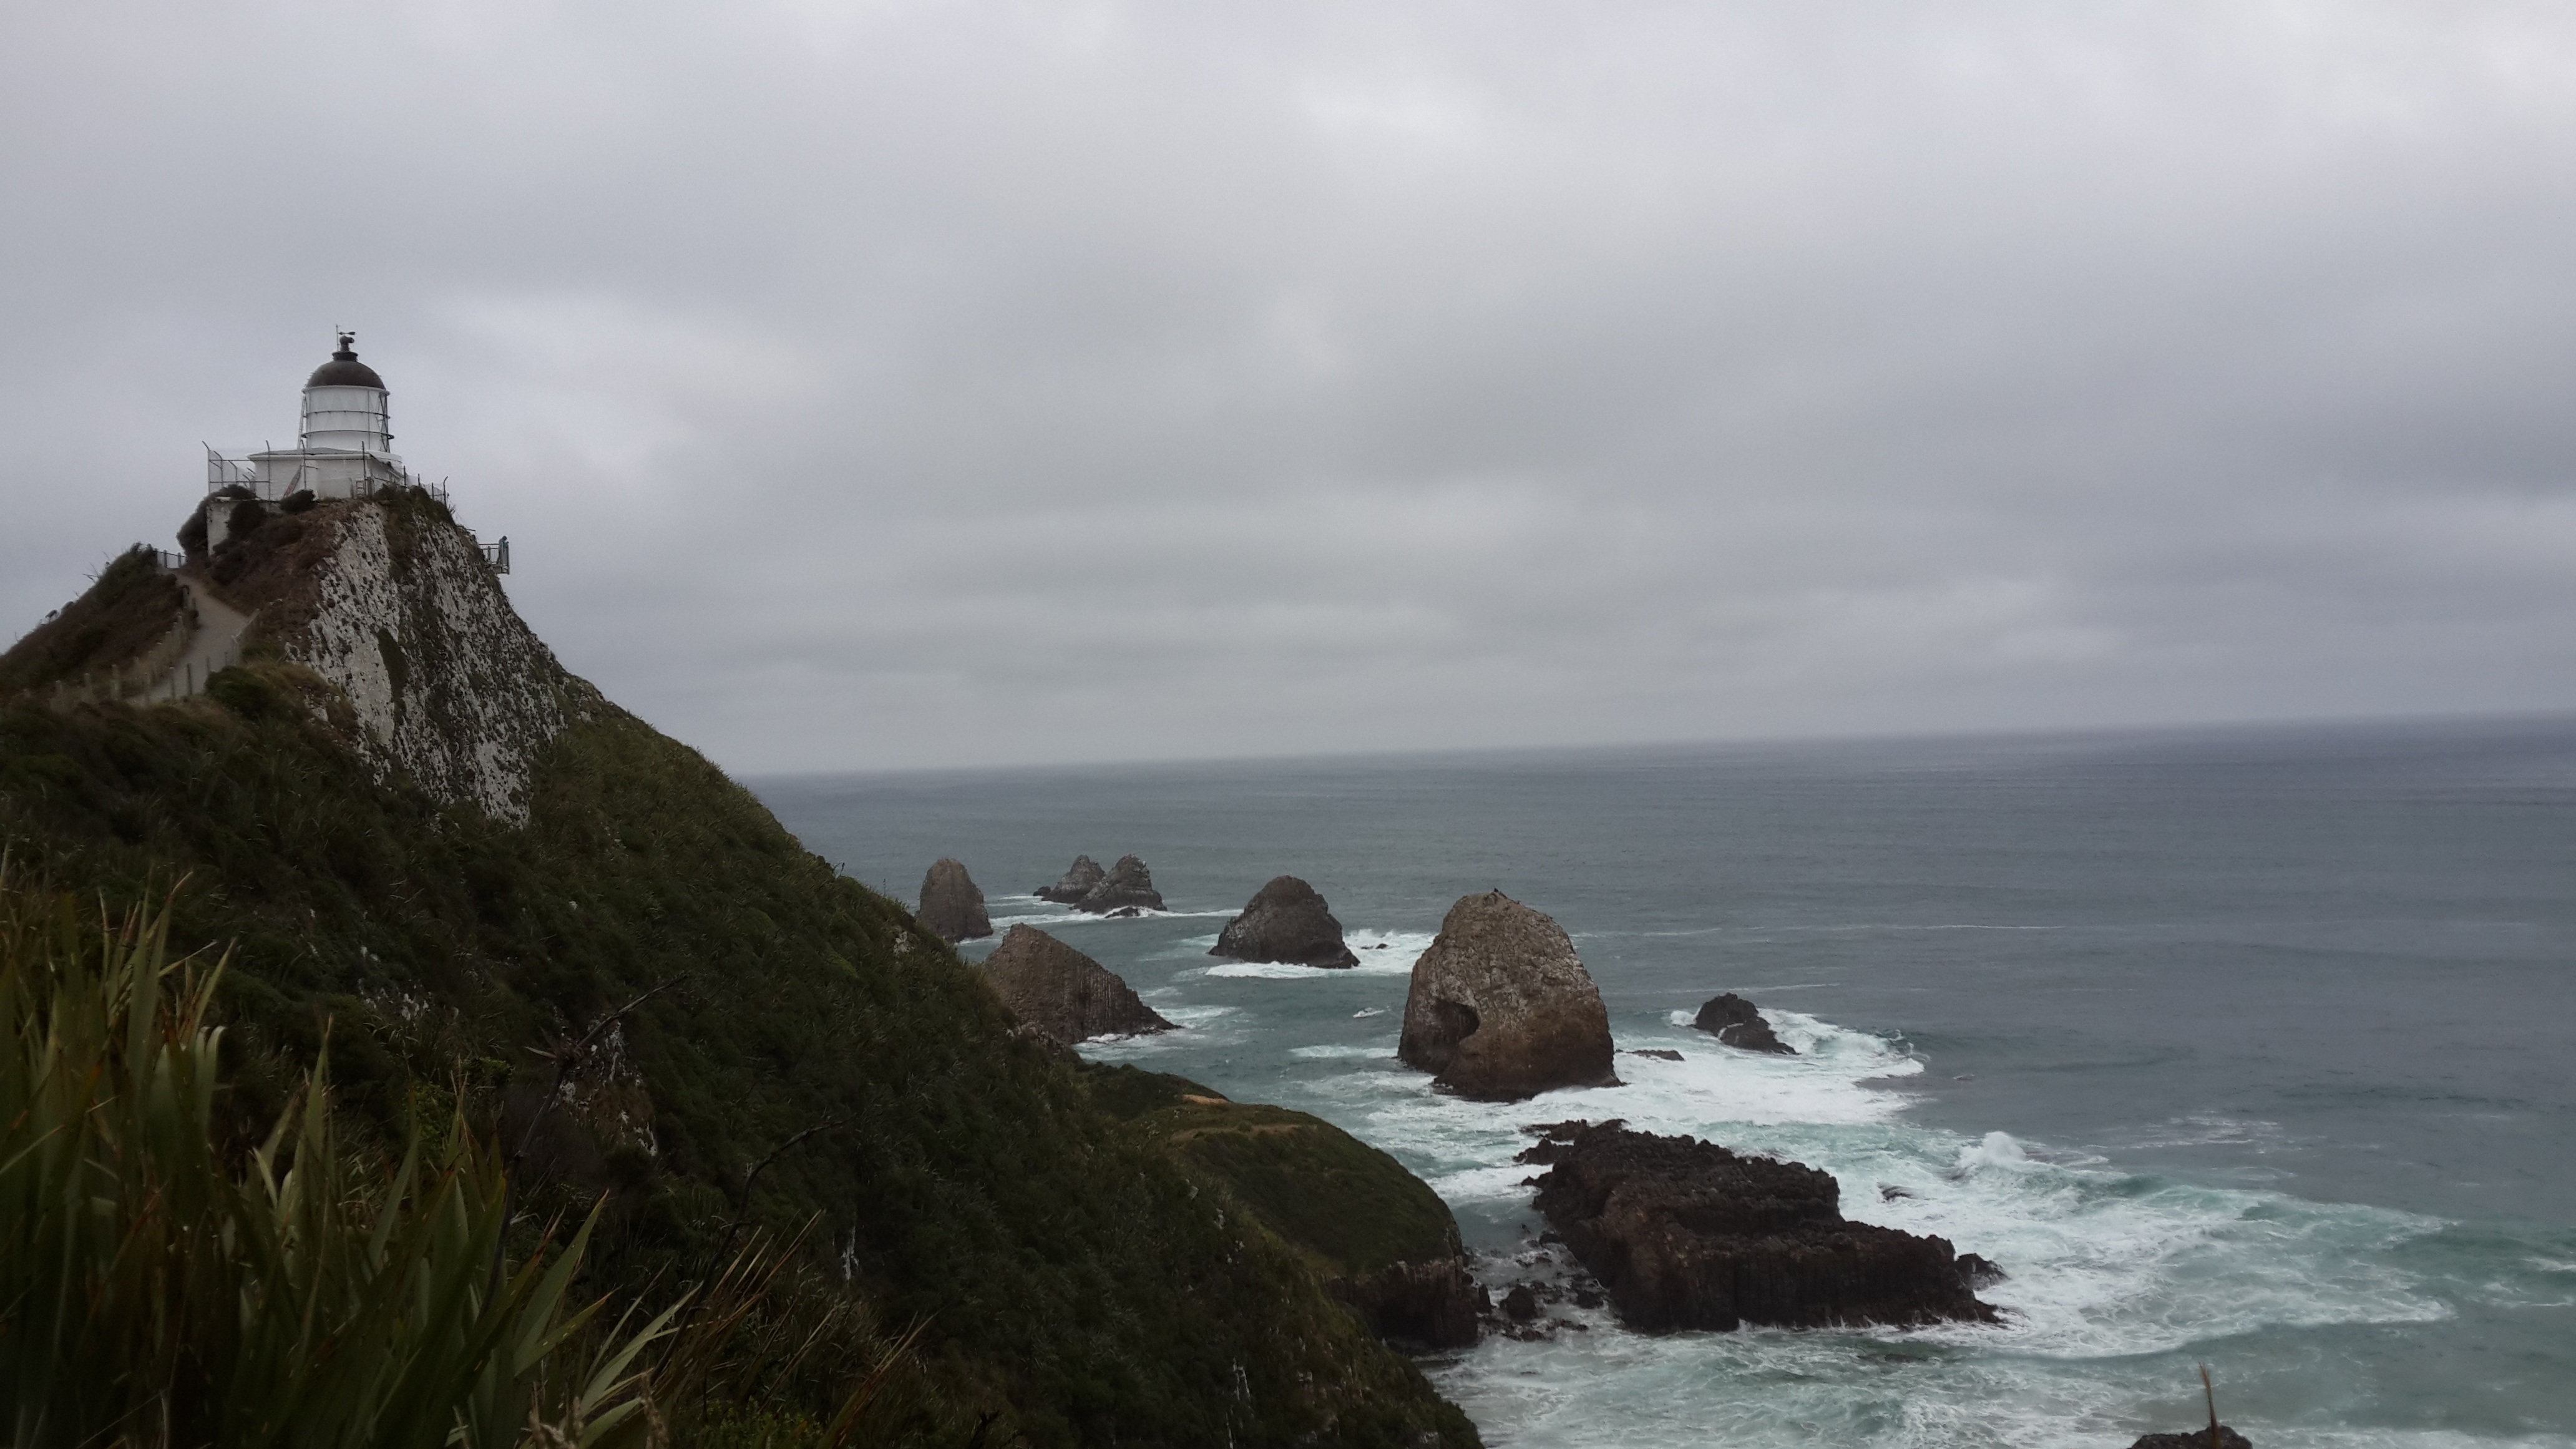
beach, landscape, sea, coast, water, rock, ocean, horizon, mountain, cloud, shore, wave, coastal, vacation, cliff, cove, tower, bay, terrain, material, light house, body of water, clouds, new zealand, cape, landform, atmospheric phenomenon